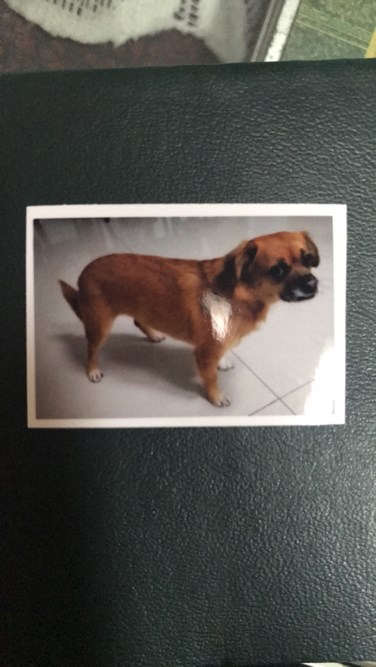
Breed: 480-n000125-Pekinese